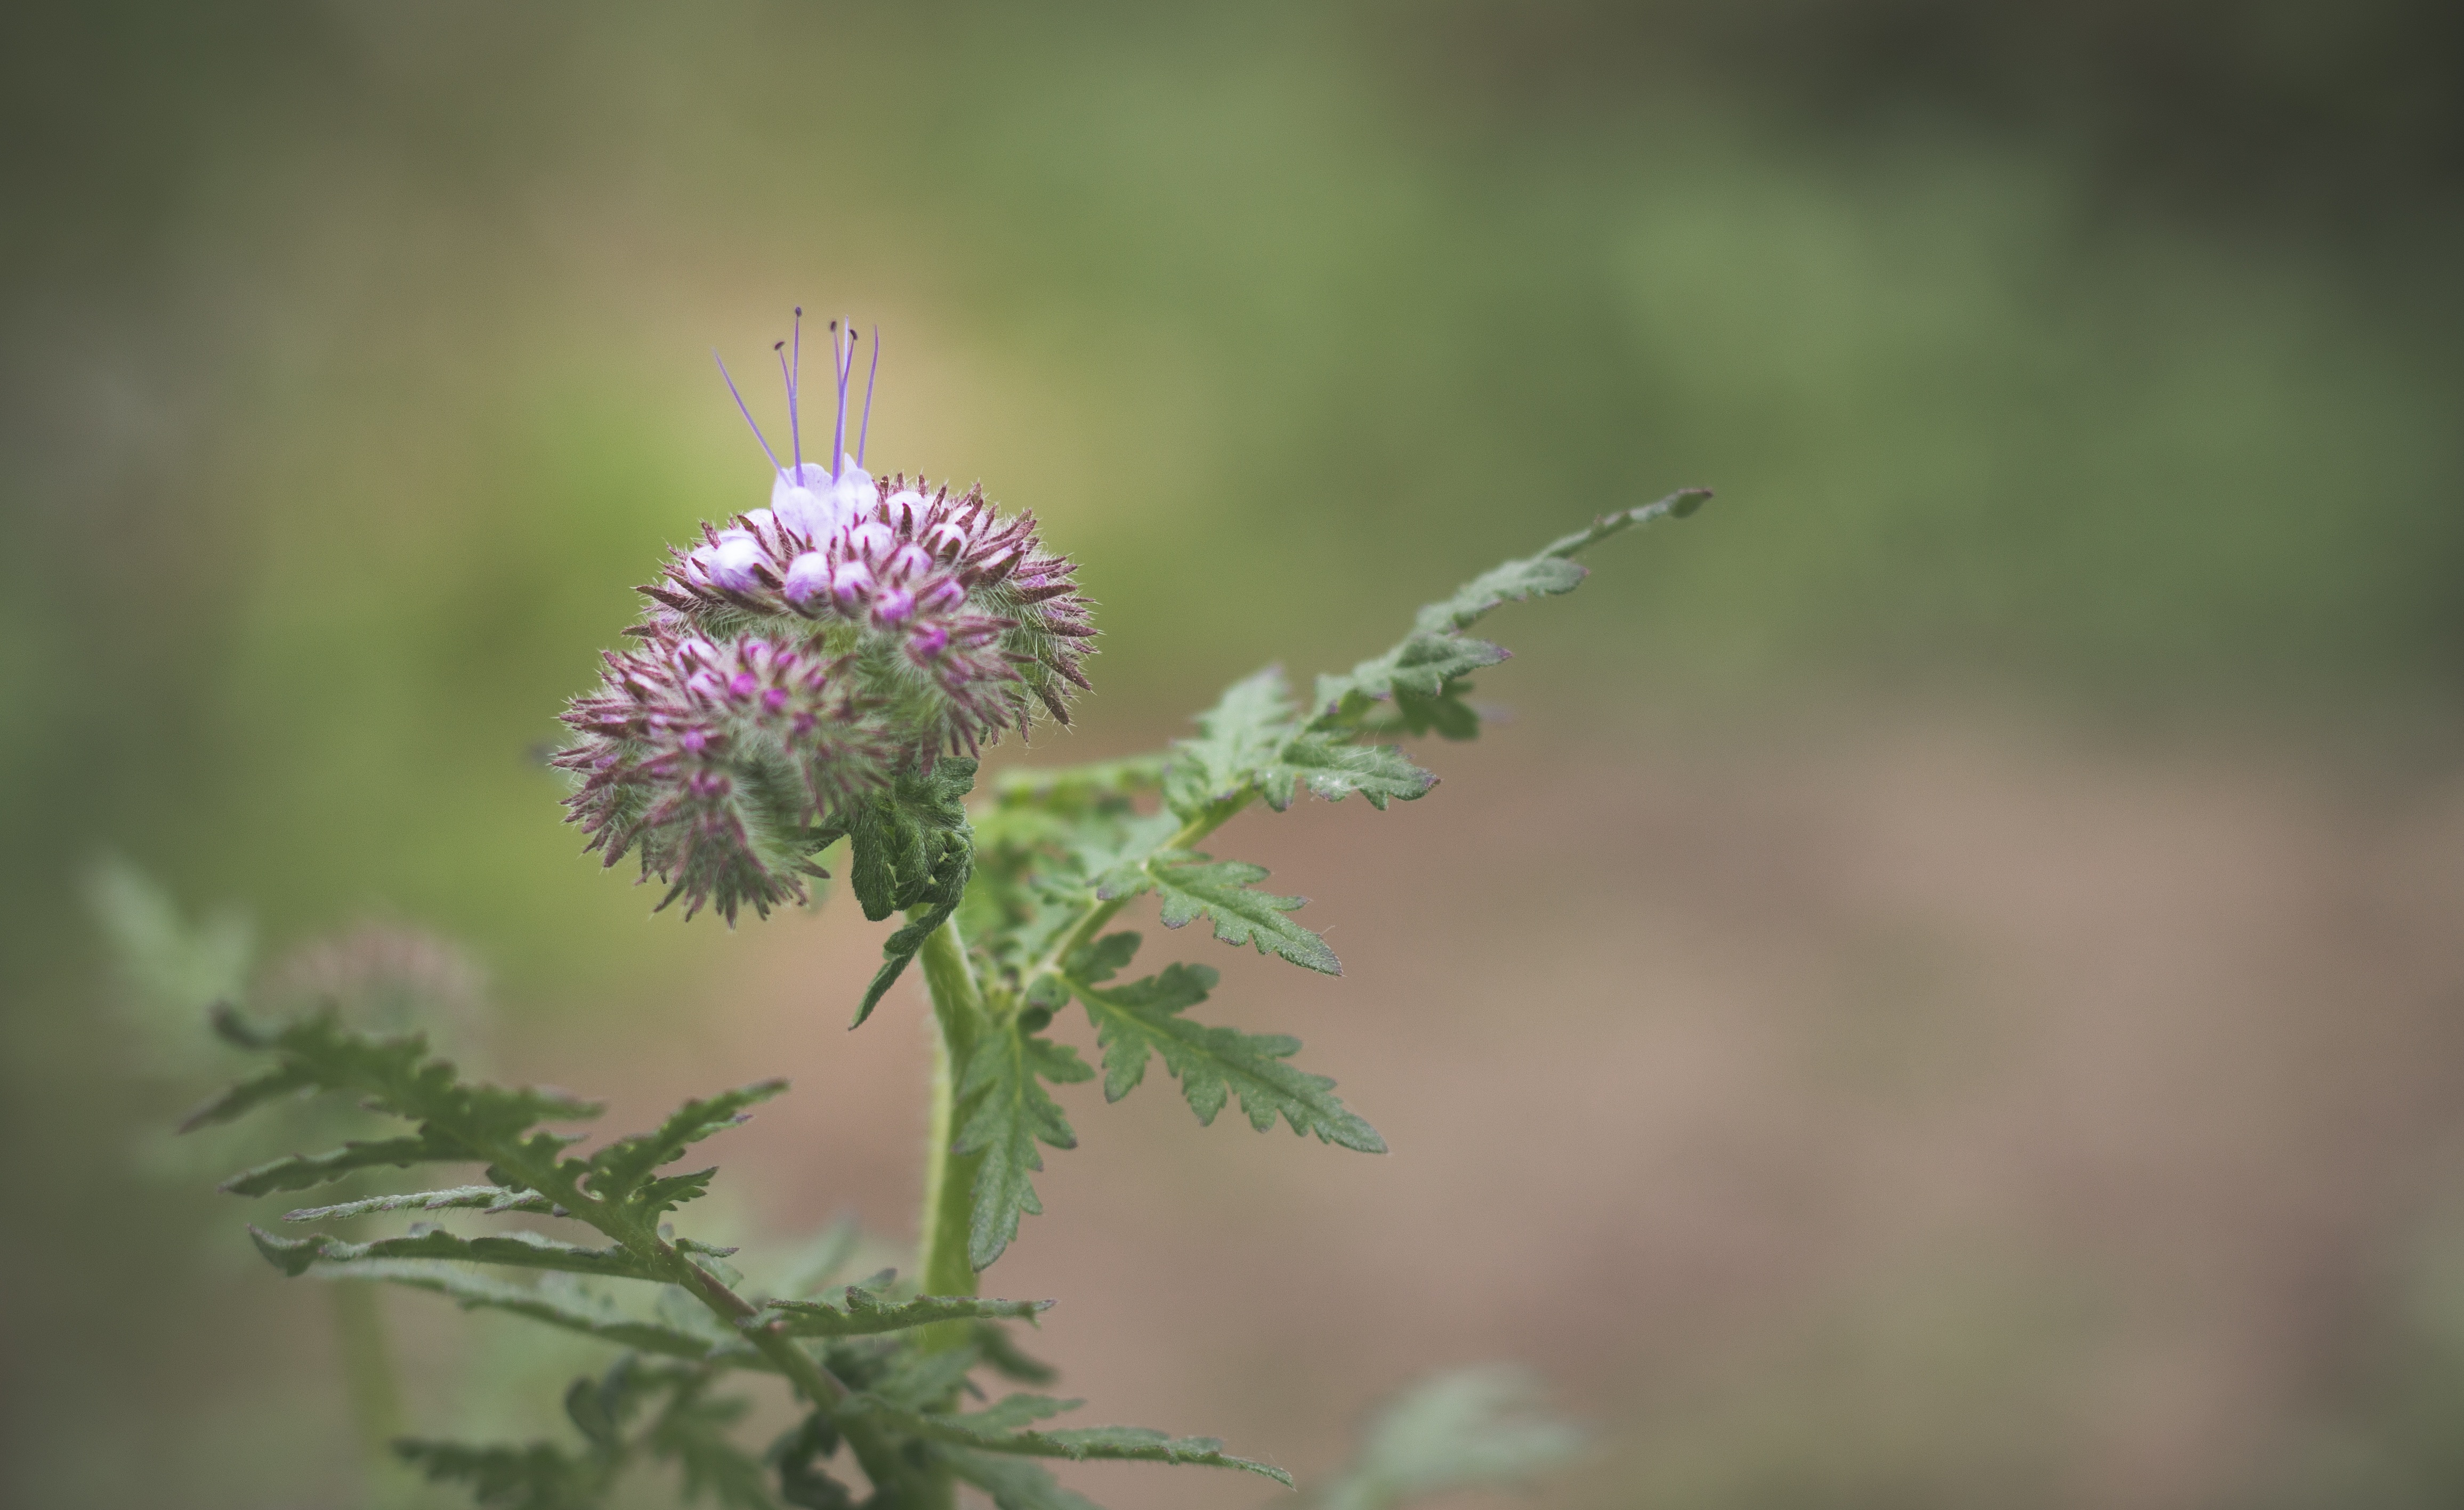
nature, blossom, plant, photography, prairie, flower, bloom, spring, green, botany, garden, close, flora, sprout, wildflower, close up, thistle, bud, macro photography, flowering plant, daisy family, thistle flower, flower buds, plant stem, land plant